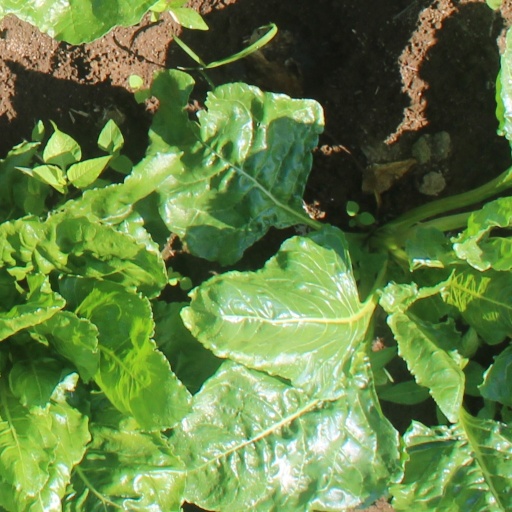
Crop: sugar beet